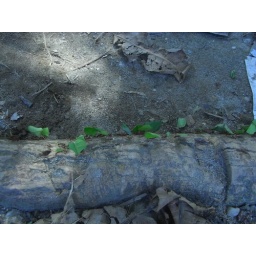
leafcutter ants..very organised and diligent..this is on the river by our house